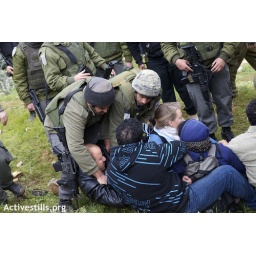
Action against uprooting of trees and building of the Wall in Beit Jala, 03.03.2010